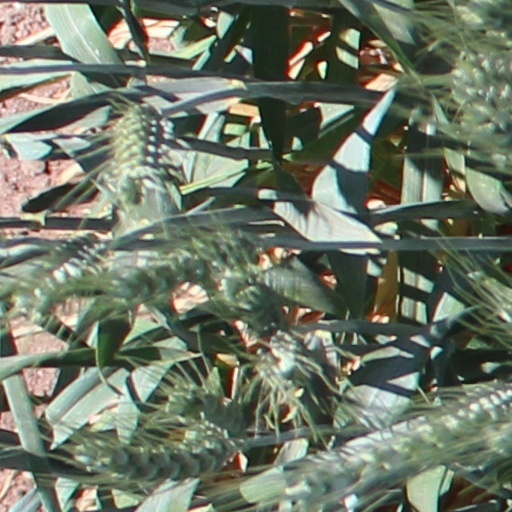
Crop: wheat